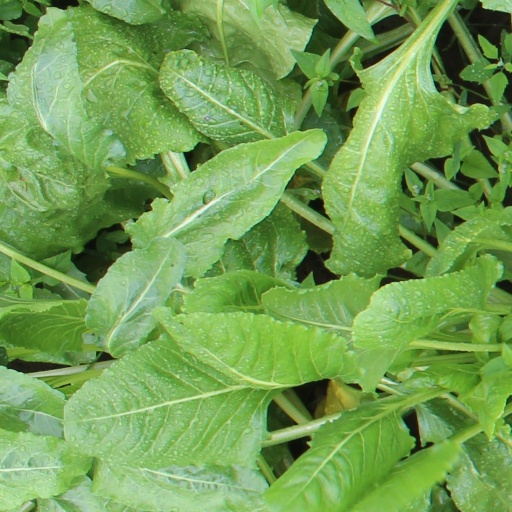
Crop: sugar beet